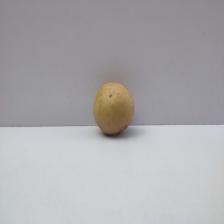
Size: Medium